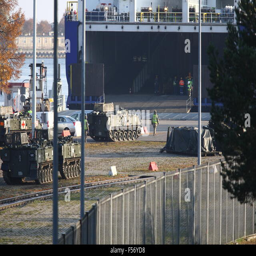
hundreds of military equipment and troops wait to be loaded on the ship